J. B. Gunn

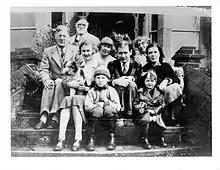
Meacham, Gunn, Hughes, Wood family picture in 1935. Back Row: Charles S. Meacham (chemist, brewer, painter), Florence Meacham (painter) - -Second Row: Battiscombe Gunn, son in law (Egyptologist), Wendy Wood, daughter (Scottish nationalist), Meena Gunn, daughter (Freudian psychoanalyst) - Third Row: Mary Barnish, granddaughter, with Meena's dog, Spike Hughes, grandson (Musician, critic), Bobbie Hughes granddaughter-in-law - Fourth (front) Row: Ian Gunn, grandson (Physicist), Angela Hughes, great-granddaughter.

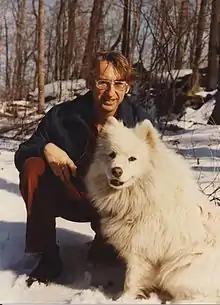
Ian Gunn with his dog Tanya. Except for his time at UBC, where they were banned from faculty housing, he always had at least one dog, usually a Samoyed.

John Battiscombe "J. B." Gunn (13 May 1928 – 2 December 2008), known as Ian or Iain, was a British physicist, who spent most of his career in the United States. He discovered the Gunn effect, which led to the invention of the Gunn diode, the first inexpensive source of microwave power that did not require vacuum tubes. He was born John Battiscombe Gunn, but only used that name in legal documents.